Freddie de Guingand

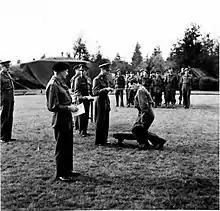
De Guingand is invested with his knighthood in the field by King George VI at Eindhoven on 15 October 1944.

De Guingand arrived in the UK on 1 January and went over the Overlord plan with Smith the following day. The two were impressed by the amount of work that had been done by the staff of the Chief of Staff to the Supreme Allied Commander designate (COSSAC), Lieutenant-General Frederick Morgan, but they had concerns regarding the size of the assault, its narrow frontage and the speed of the build up. Taken together, these factors made it unlikely that the port of Cherbourg would be captured in less than two weeks but changing the plan to address these factors would require more aircraft, ships and landing craft; securing them would impose a delay. De Guingand and Smith arranged for a presentation to be given to Montgomery when he arrived and for a three-day conference at Montgomery's headquarters at St Paul's School, London where the plan and alternatives were discussed with the COSSAC, air and naval staffs. Eisenhower arrived in the UK on 15 January and another conference was held at his headquarters at Norfolk House on 21 January, where Montgomery's plan was tentatively accepted. Montgomery's rejection of the Overlord plan did not sit well with the COSSAC staff, who now formed part of Eisenhower's Supreme Headquarters Allied Expeditionary Force (SHAEF).